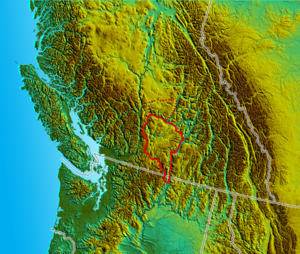
Le plateau Thompson est un sous-plateau du plateau intérieur, dans la province de Colombie-Britannique au Canada.